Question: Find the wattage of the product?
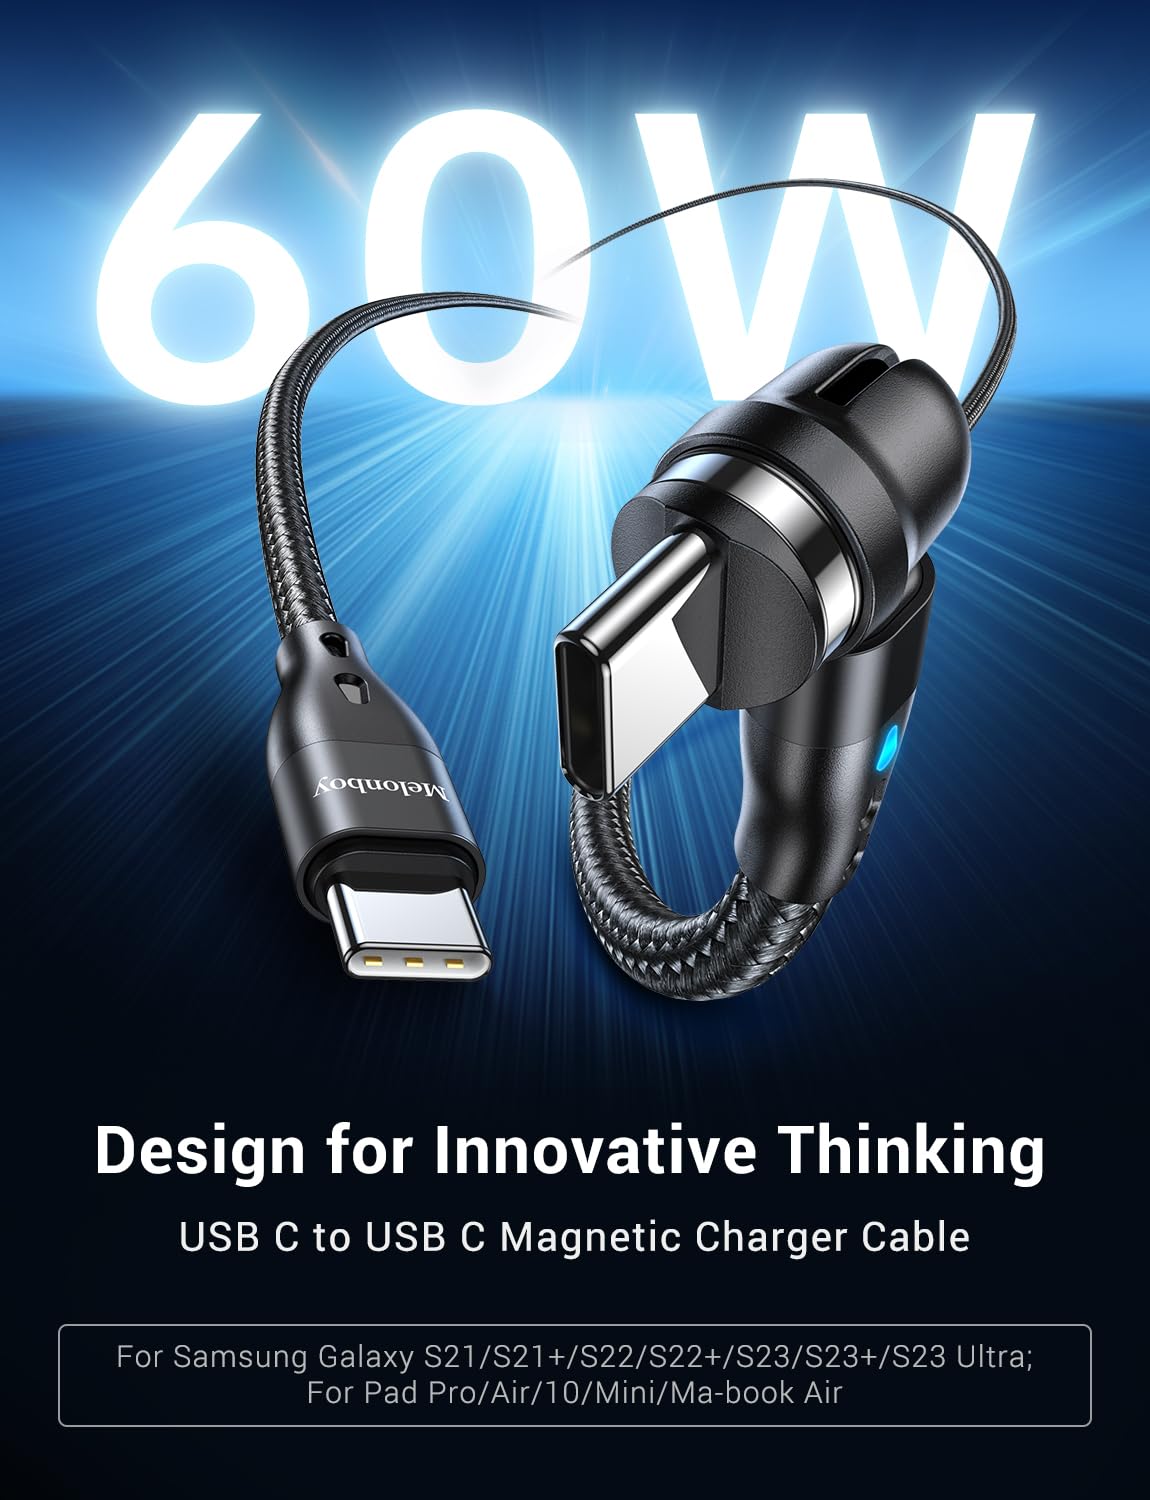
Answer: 60.0 watt